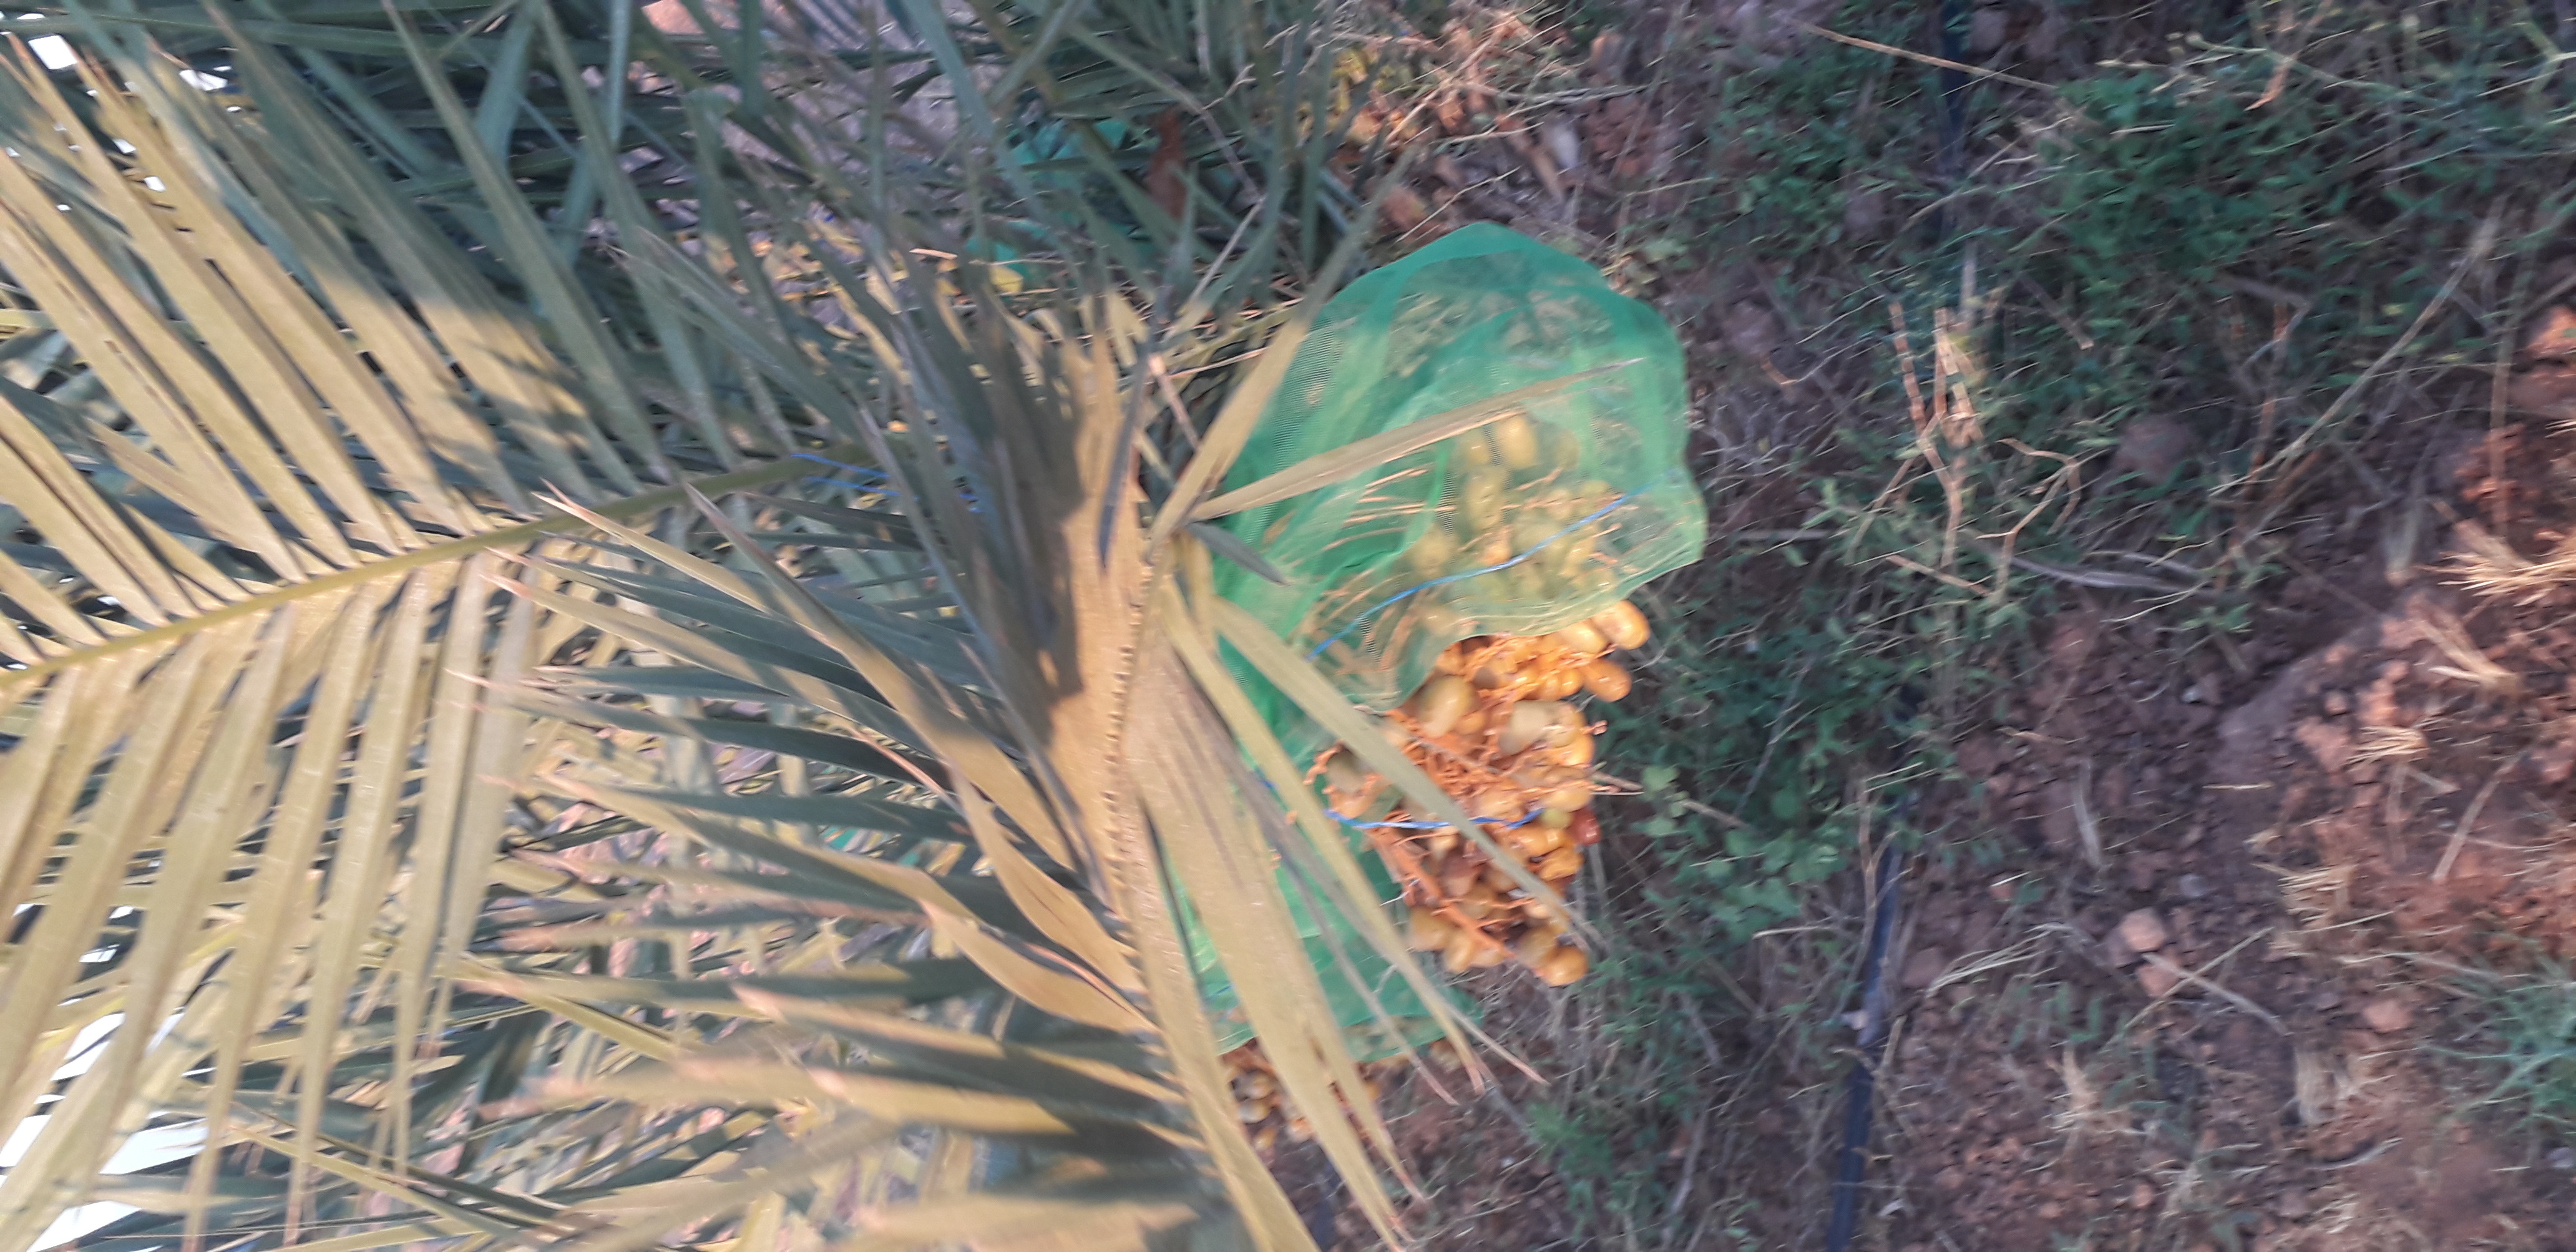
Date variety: Boufagous